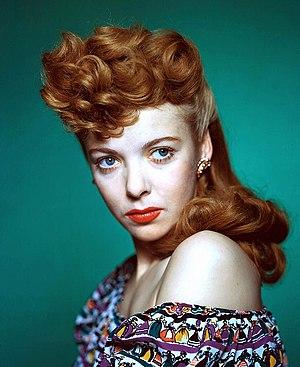
Ida Lupino est une actrice, scénariste, réalisatrice et productrice américano-britannique, née le 4 février 1918 ou en 1914 à Londres, dans le quartier de Camberwell, et morte le 3 août 1995 à Burbanks.